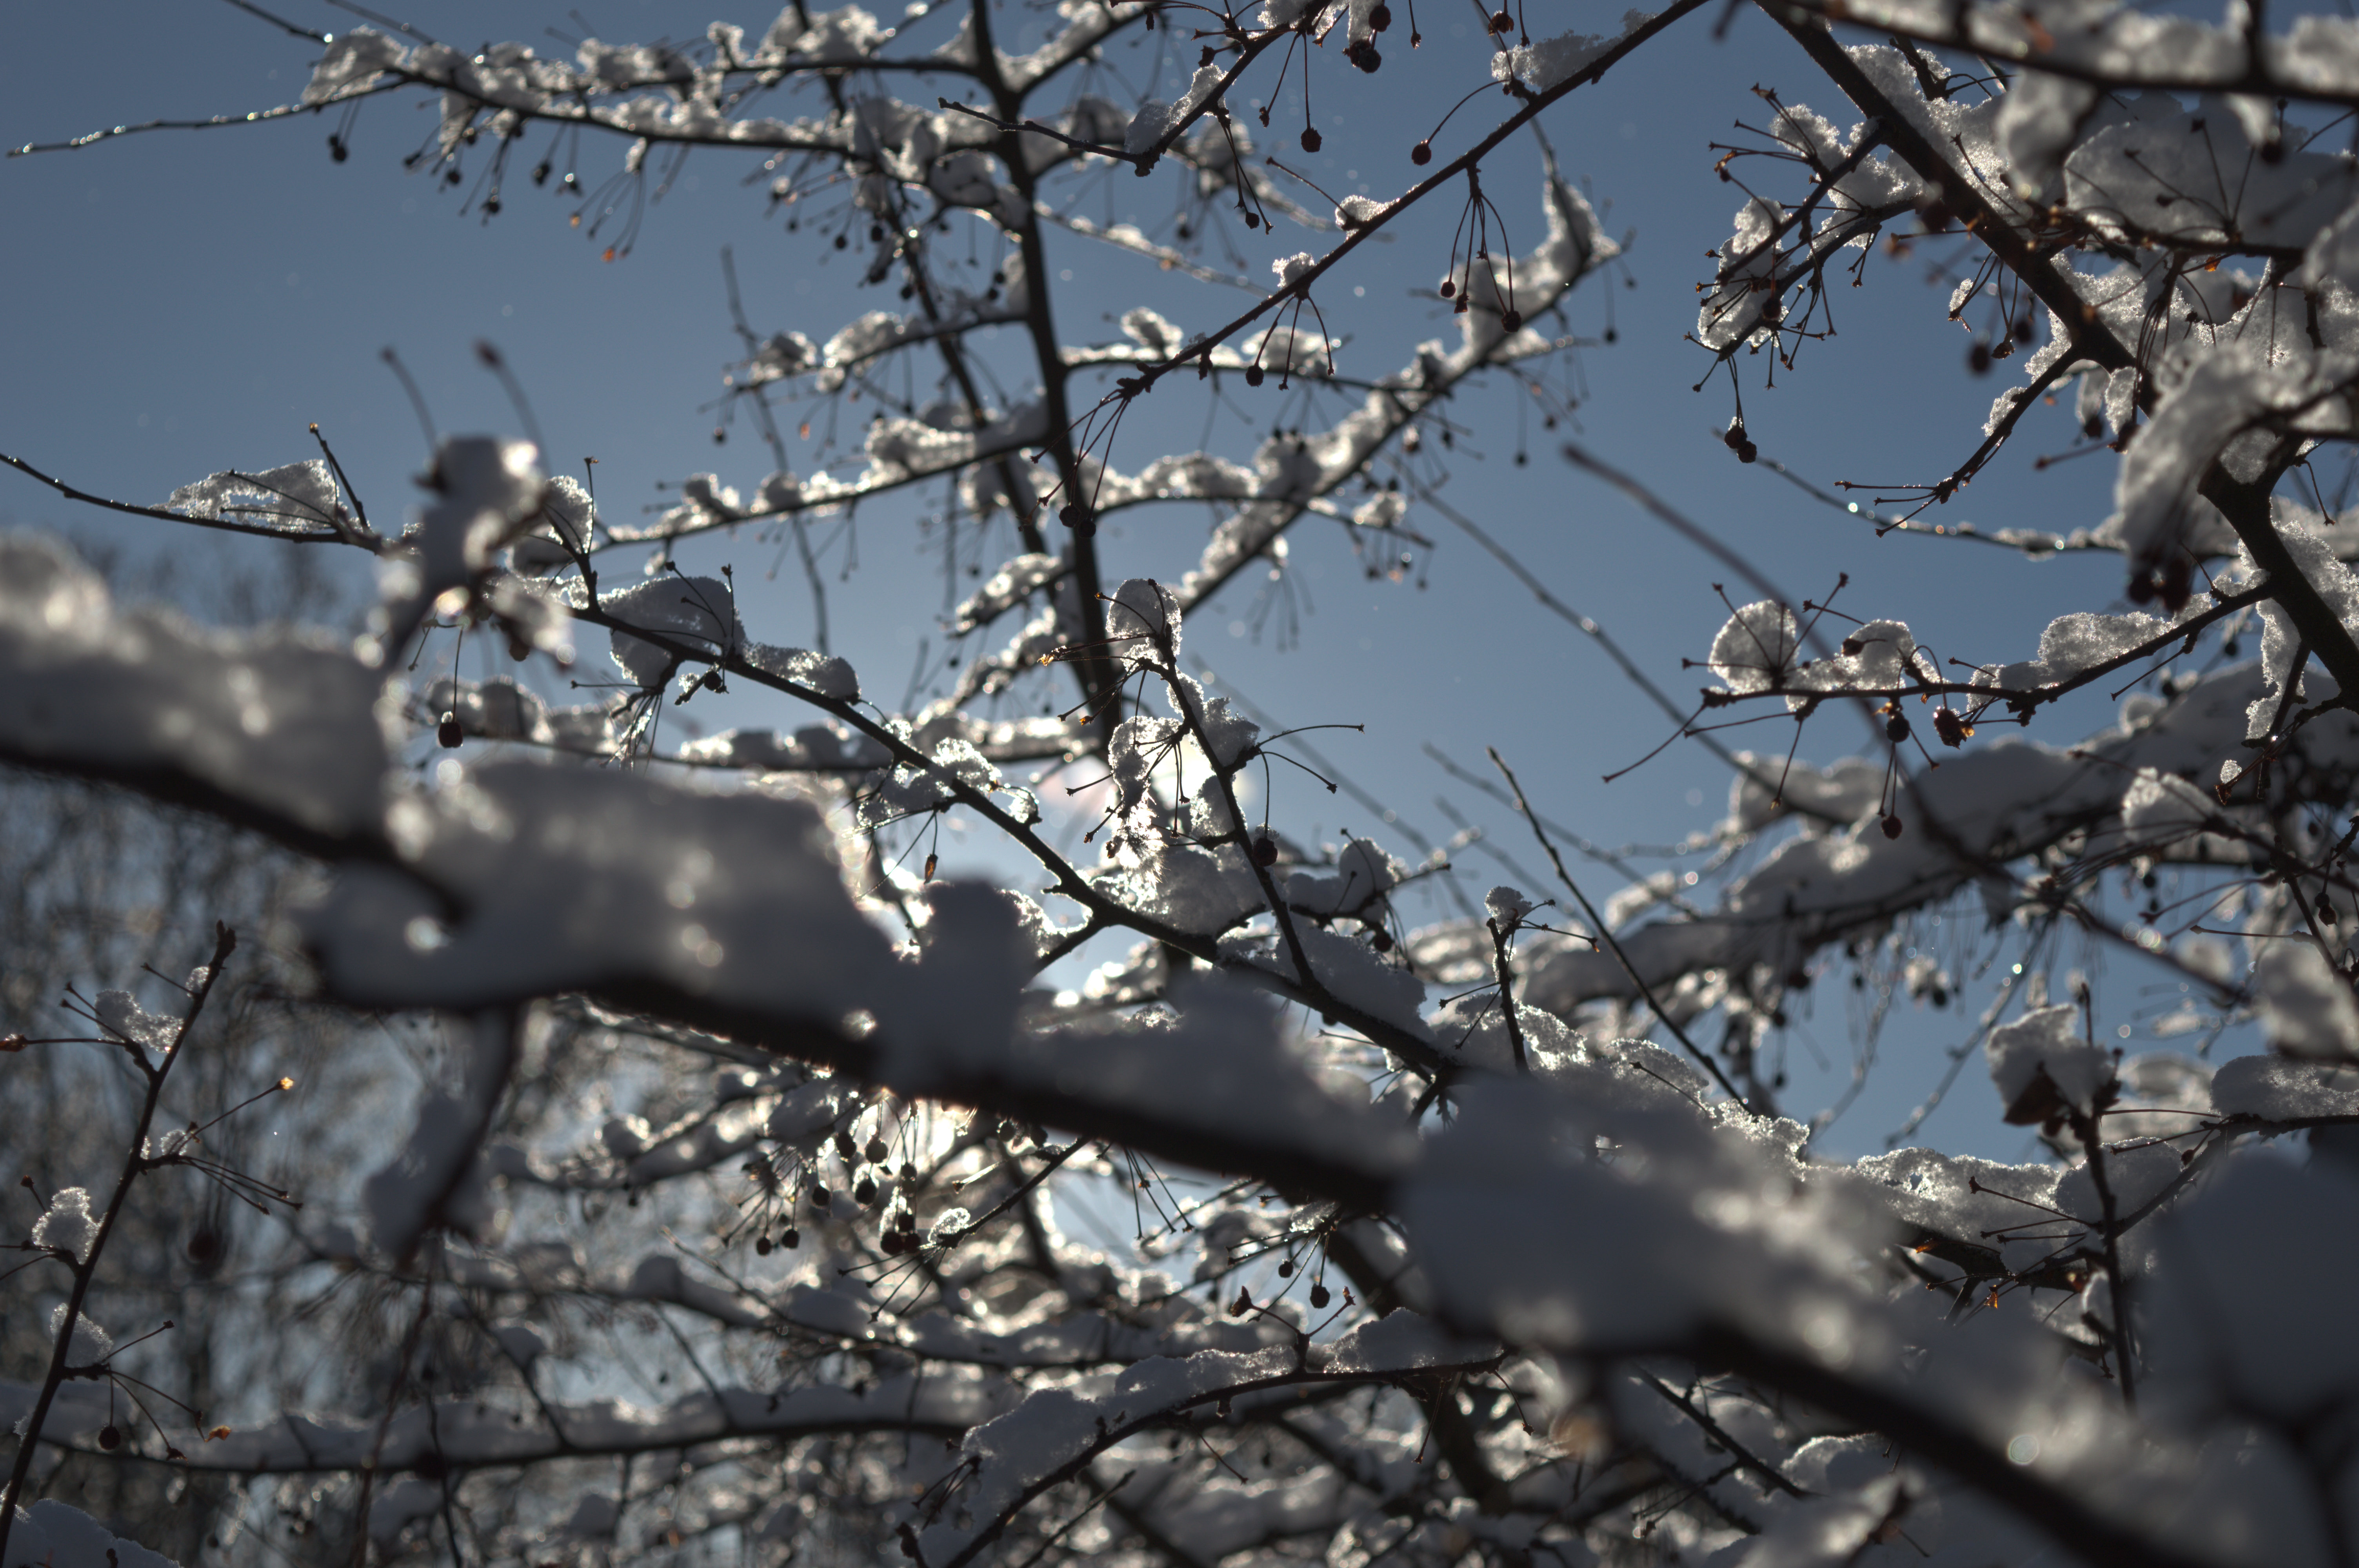
tree, nature, branch, blossom, snow, winter, light, plant, sky, sun, leaf, flower, frost, ice, spring, autumn, weather, nikon, season, twig, mm, finland, helsinki, d3200, f3556, freezing, 180550, pihlajam ki, woody plant